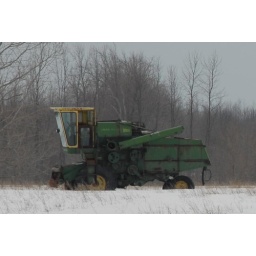
Found this Combine sitting in a field on Lewiston Road in Town of Royalton, NY.